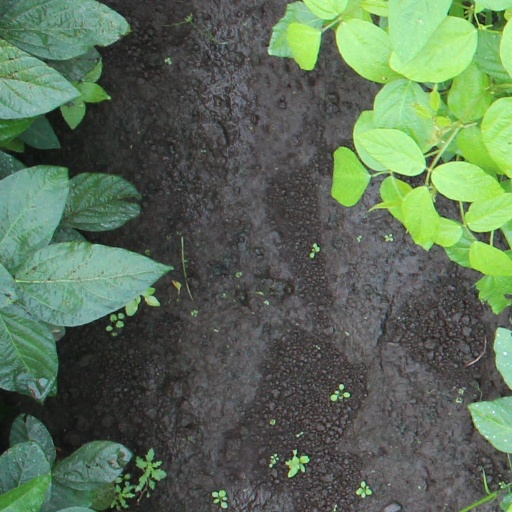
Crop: soybean